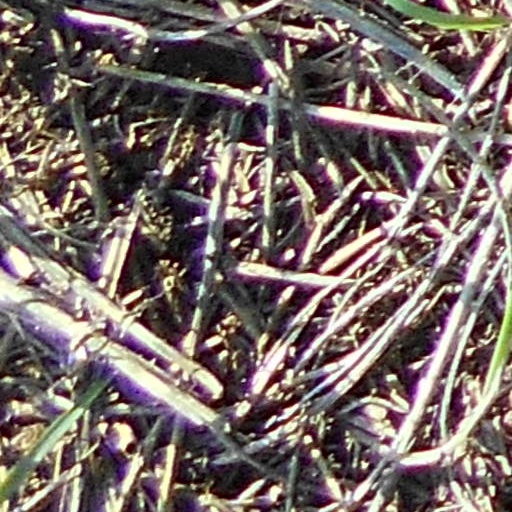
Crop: wheat